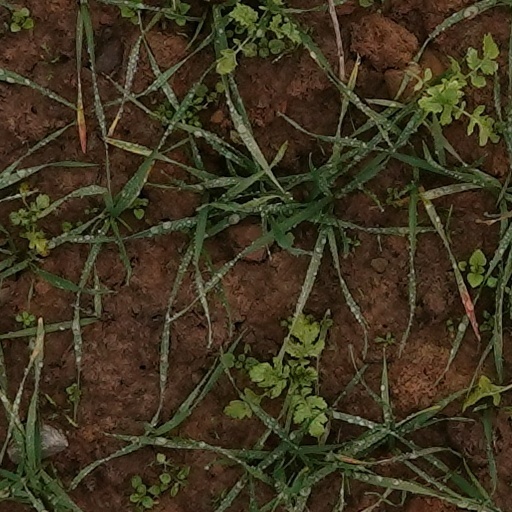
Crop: wheat